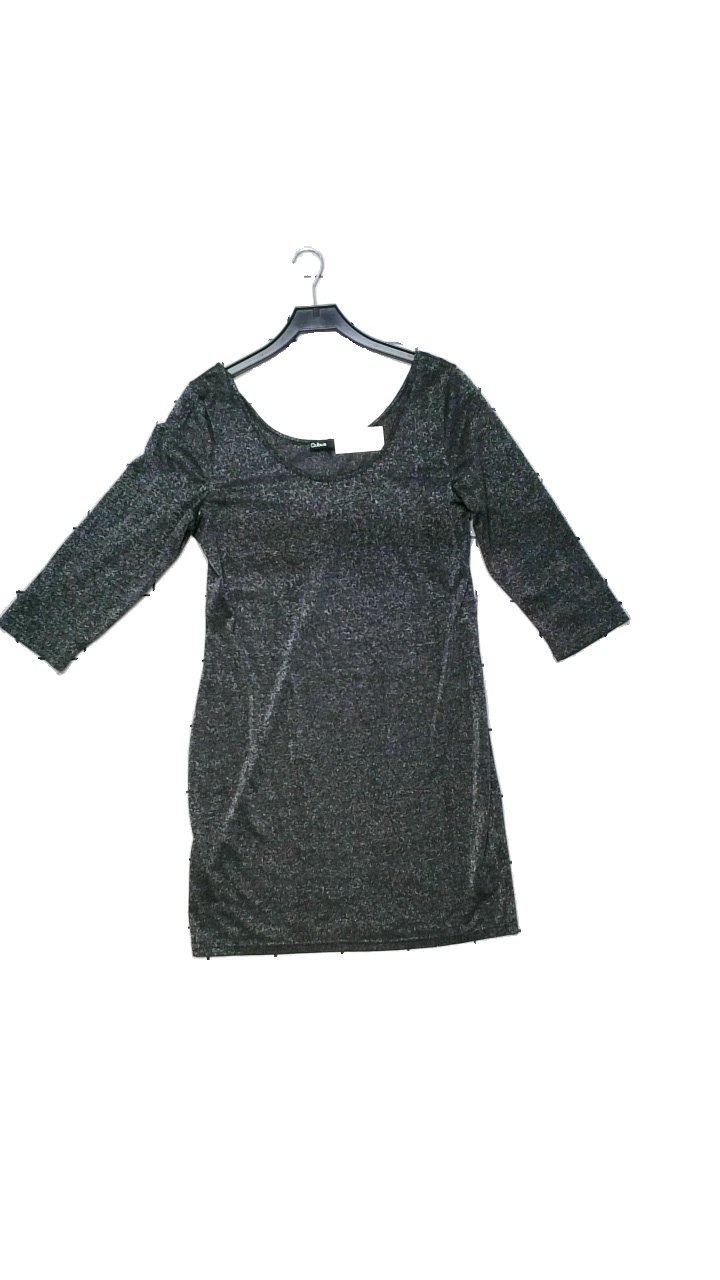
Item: Dress (Ladies)
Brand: Cubus
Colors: Black, White
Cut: Regular, C-collar
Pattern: Glitter
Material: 75% polyester, 25% cotton
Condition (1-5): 4
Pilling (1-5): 5
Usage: Reuse
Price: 50-100